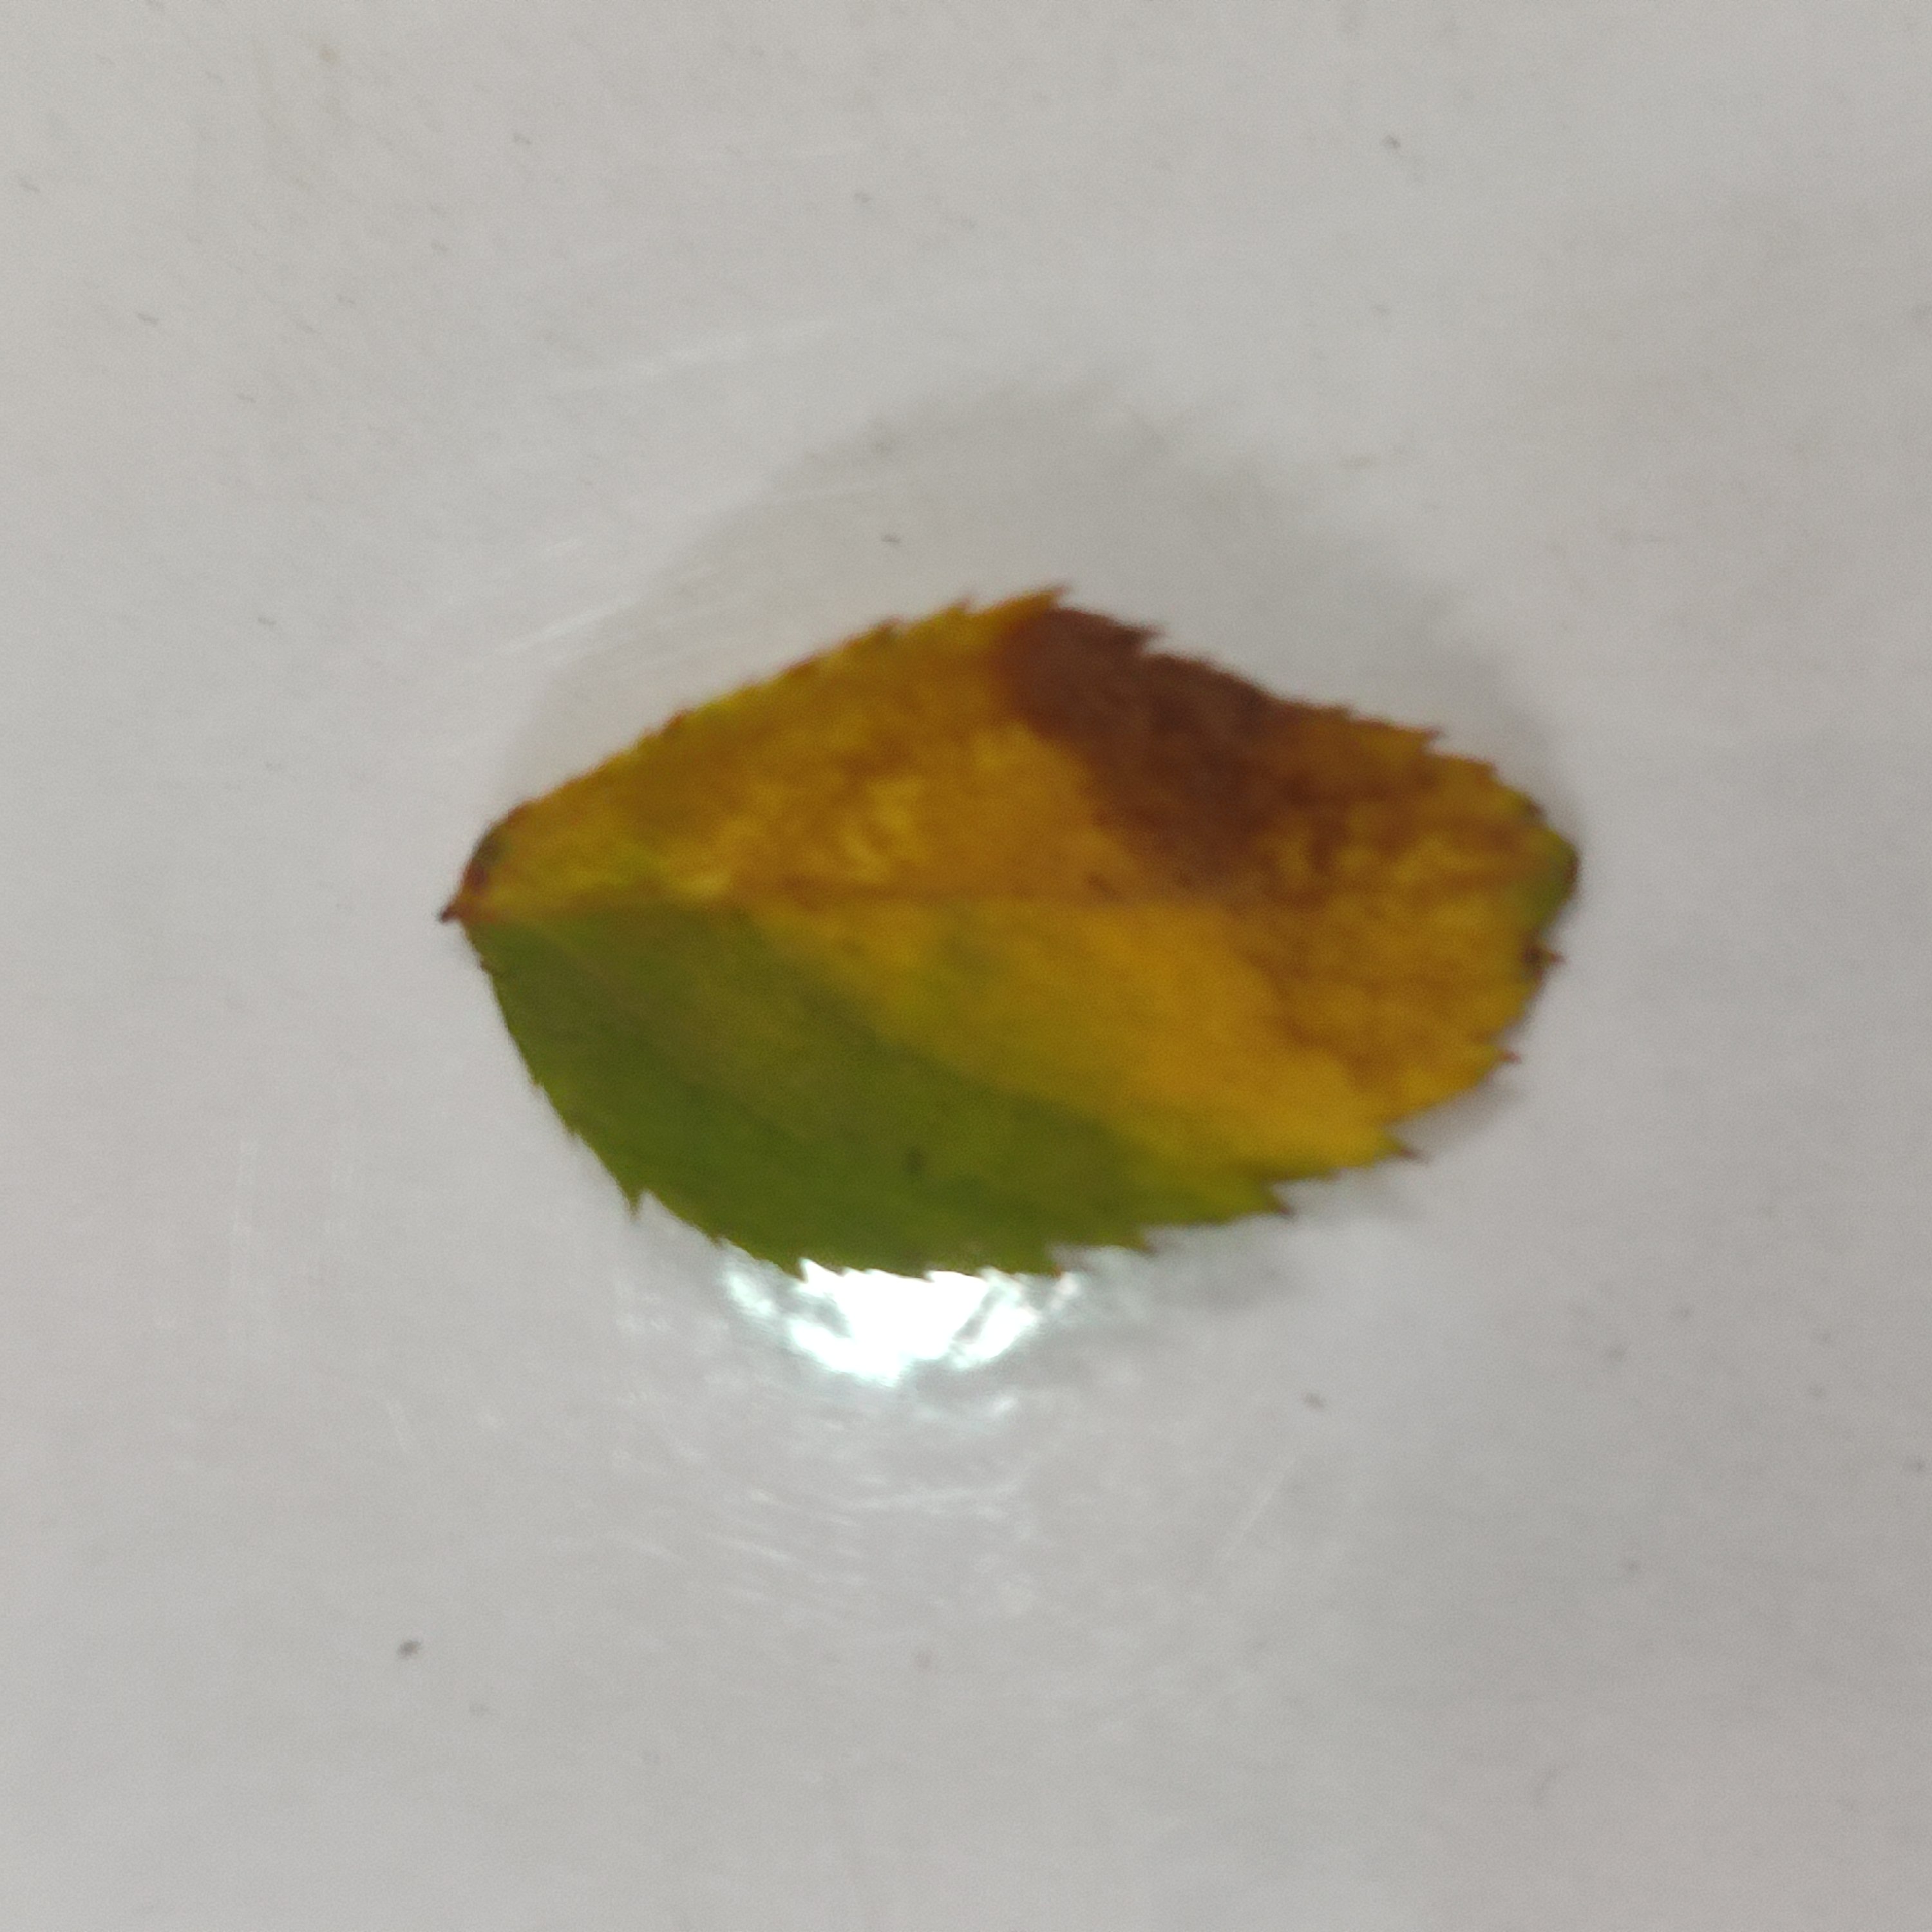
Label: Black Spot